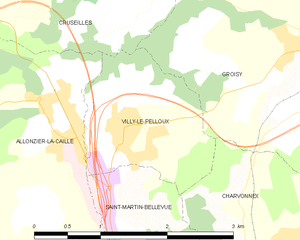
Carte des communes françaises Villy-le-Pelloux